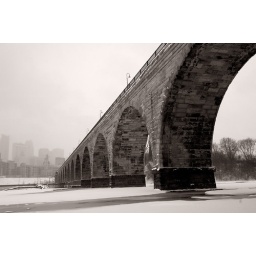
stone arch bridge in winter